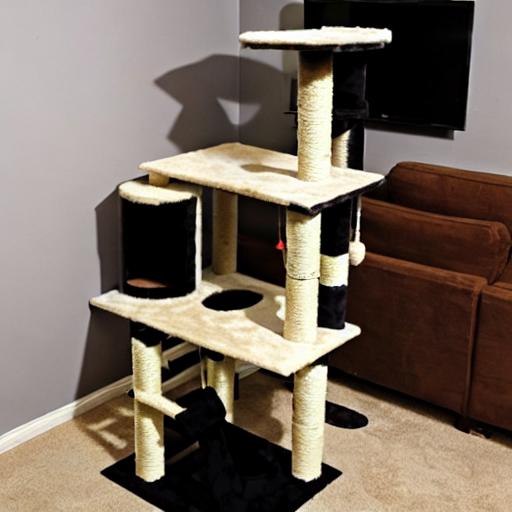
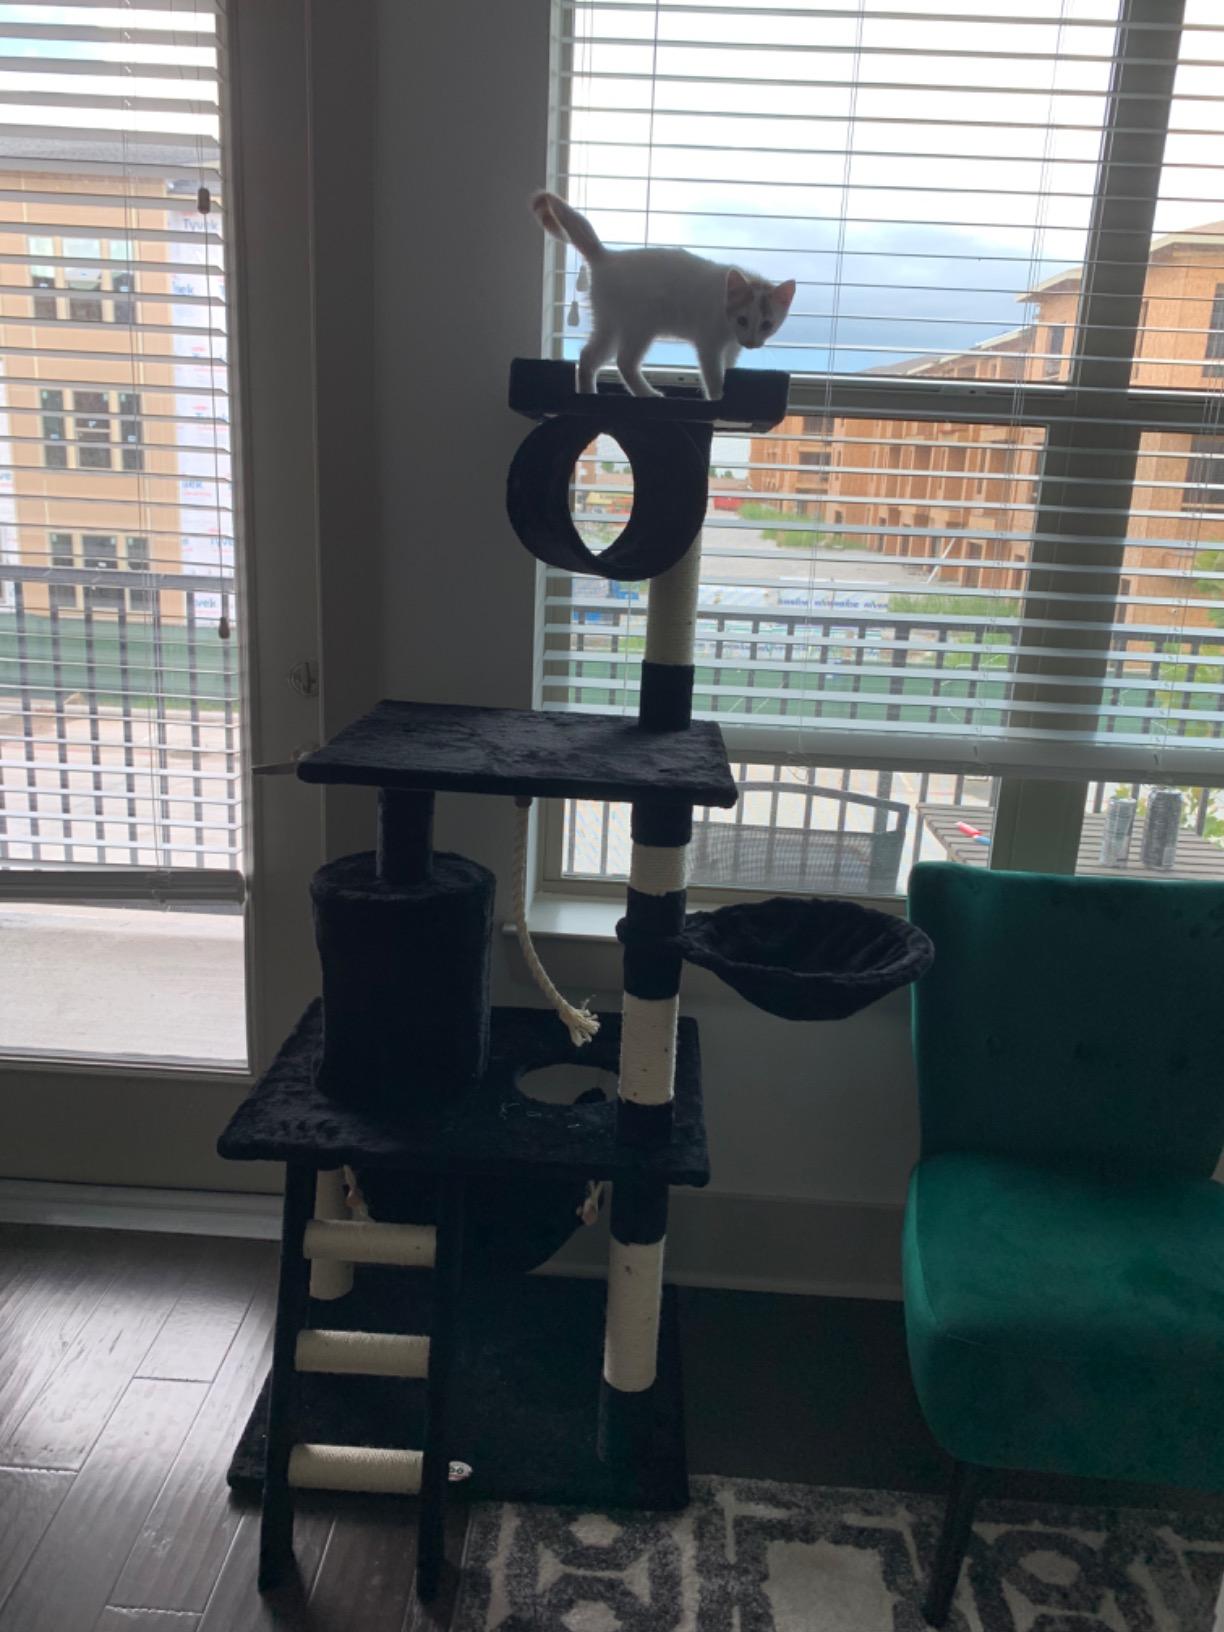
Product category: items_cat tree
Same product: no